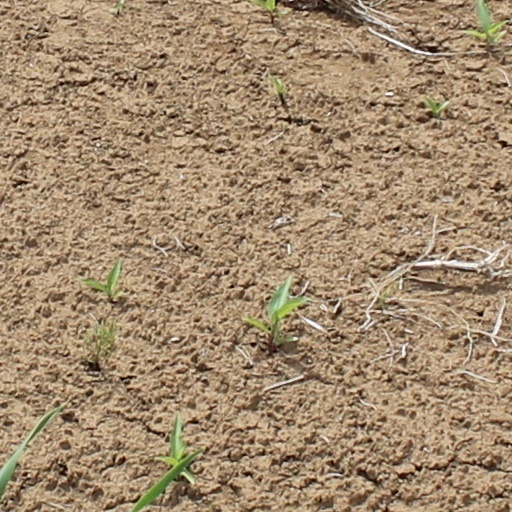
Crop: wheat